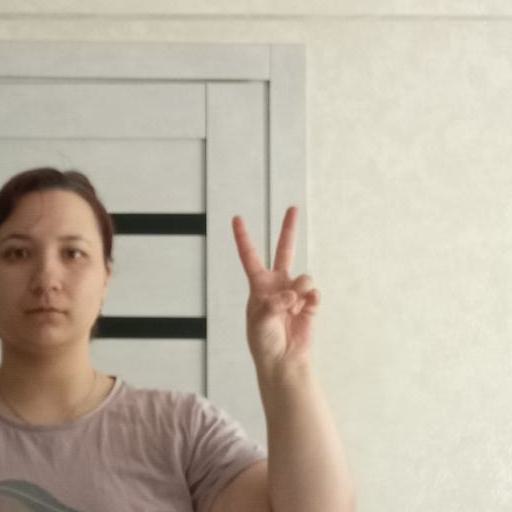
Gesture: peace